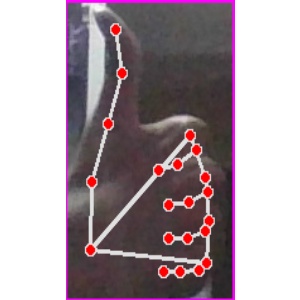
अक्षर: थ